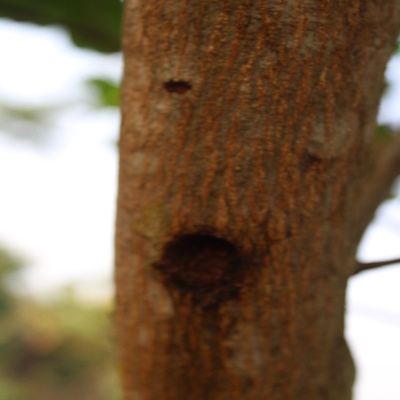
Crop: Cashew
Condition: gumosis